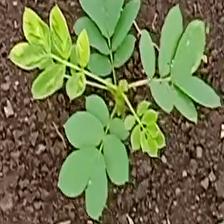
Weed species: Sicklepod_(Senna obtusifolia)